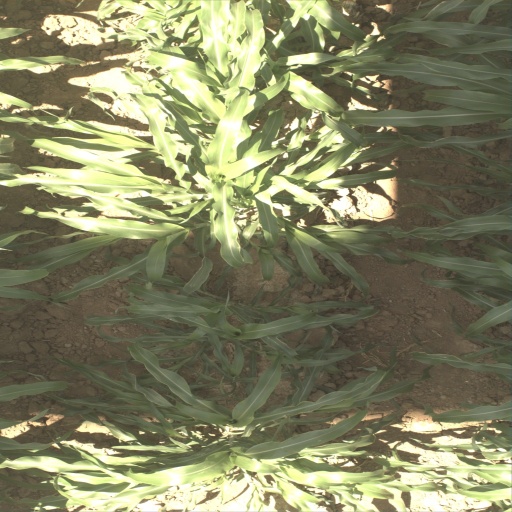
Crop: sorghum